War of the Jülich Succession

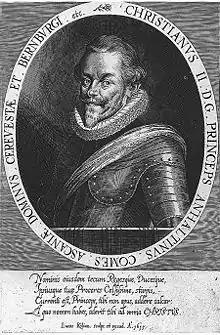
Christian of Anhalt

It was Sully that was the most supportive of war. He believed that not helping the Protestants would harm France's international reputation, and that letting the Habsburgs dominate in Jülich would worsen the Dutch Republic's position (a major French ally at this time). As Minister of Finance, Sully had improved the French economy, so France seemed ready for war. By the evening of 29 July, the King decided that he would fight on the side of the Protestant princes, but he wanted to know exactly what the Protestant plan was before he would specify the details of his aid. In the meantime, Henry called for the raising of levies in northeastern France and worked to move French regiments in the Netherlands to the borders Jülich.